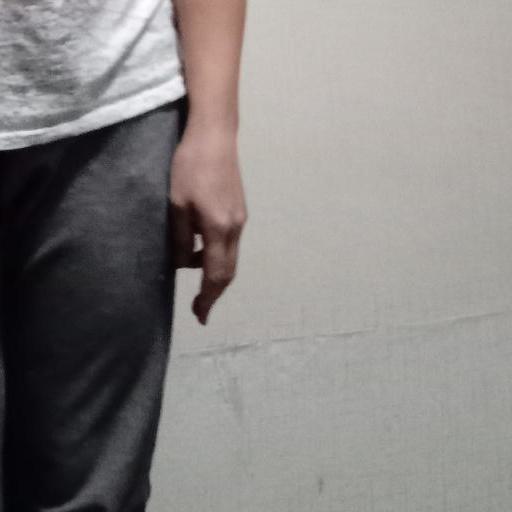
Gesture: no_gesture